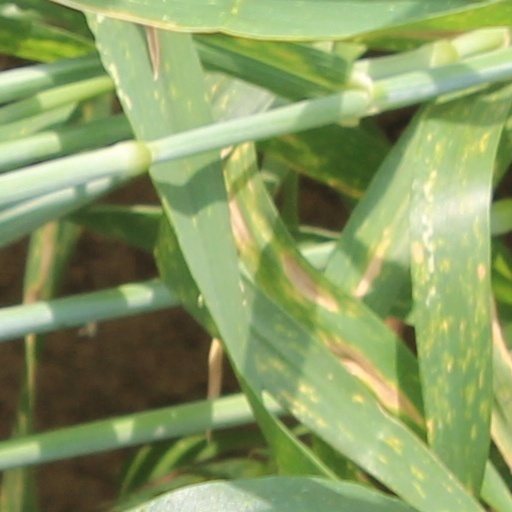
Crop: wheat